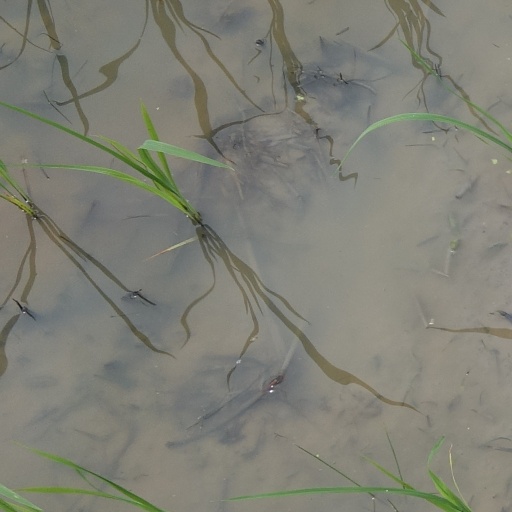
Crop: rice